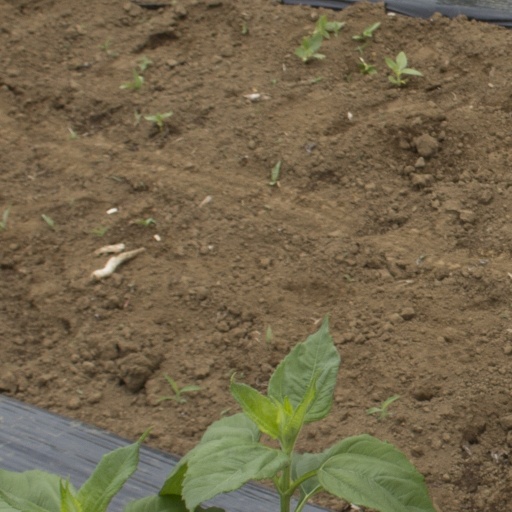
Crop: Jerusalem artichoke